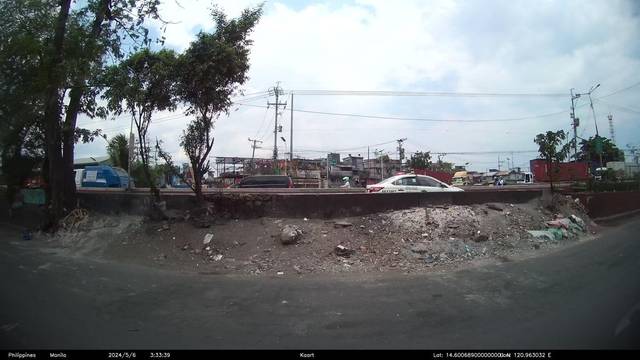
Region: Philippines
Coordinates: 14.601, 120.963